South Shields

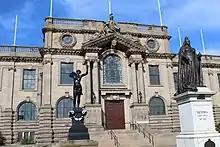
South Shields Town Hall, built at a time of industrial self-confidence

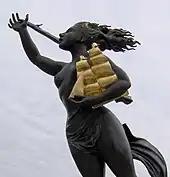
The 1998 sculpture "Spirit of South Shields", by Irene Brown, embodies the town's maritime heritage. It overlooks the mouth of the Tyne.

A notable landmark in the town is the reconstructed Roman fort and excavations of the ancient Arbeia Roman Castra; this form part of the Hadrian's Wall World Heritage Site. South Shields is also home of the oldest provincial newspaper in the UK, the "Shields Gazette".